La fórmula del doctor Funes

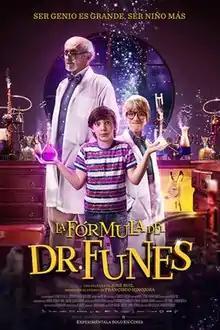
Theatrical film poster

La fórmula del doctor Funes (translated English as Dr. Funes' formula) is a 2015 Mexican science fiction comedy film directed by José Buil about a boy making friend with a rejuvenated scientist who goes around using youth serum on others people as prank or retribution. It won the 2016 Best Family film award in the San Diego Latino Film Festival.